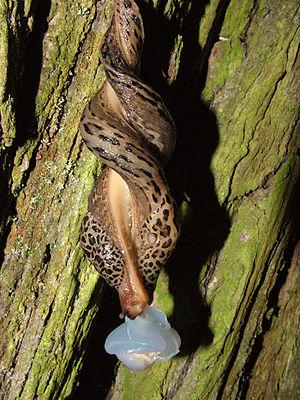
La Limace léopard est une grande espèce de limace appartenant à la famille des Limacidae.